High Roller (Stratosphere)

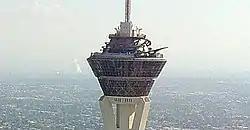
The High Roller at the top of Stratosphere Las Vegas

The High Roller (also known as the Let it Ride High Roller) was a steel roller coaster constructed over the Las Vegas Strip. It was the highest roller coaster in the world when compared to the surrounding terrain. It was located on top of the Stratosphere Tower, Las Vegas, Nevada, which is the tallest free-standing observation tower in the United States. The coaster was manufactured by S&MC GmbH Structures and Machines.